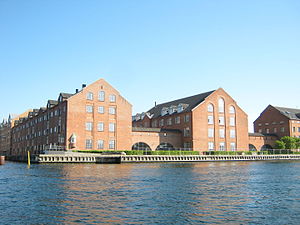
Applebys Plads
Bygninger på Applebys Plads.
Applebys Plads er en trekantet plads og område i det sydlige Christianshavn i København mellem Langebro, Inderhavnen og Christianshavns Kanal. Den er opkaldt efter kong Christian 6.'s rebslager Peter Appleby, der drev sin virksomhed her i slutningen af 1700-tallet, om end bygningerne fra dengang ikke længere eksisterer. De Danske Sukkerfabrikkers bygning langs havnen er fra 1912-13, mens resten af området har undergået byfornyelse i 1990'erne.